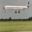
Label: airplane